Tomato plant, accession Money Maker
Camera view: tilt-top (135 deg); turntable rotation: 240 degrees
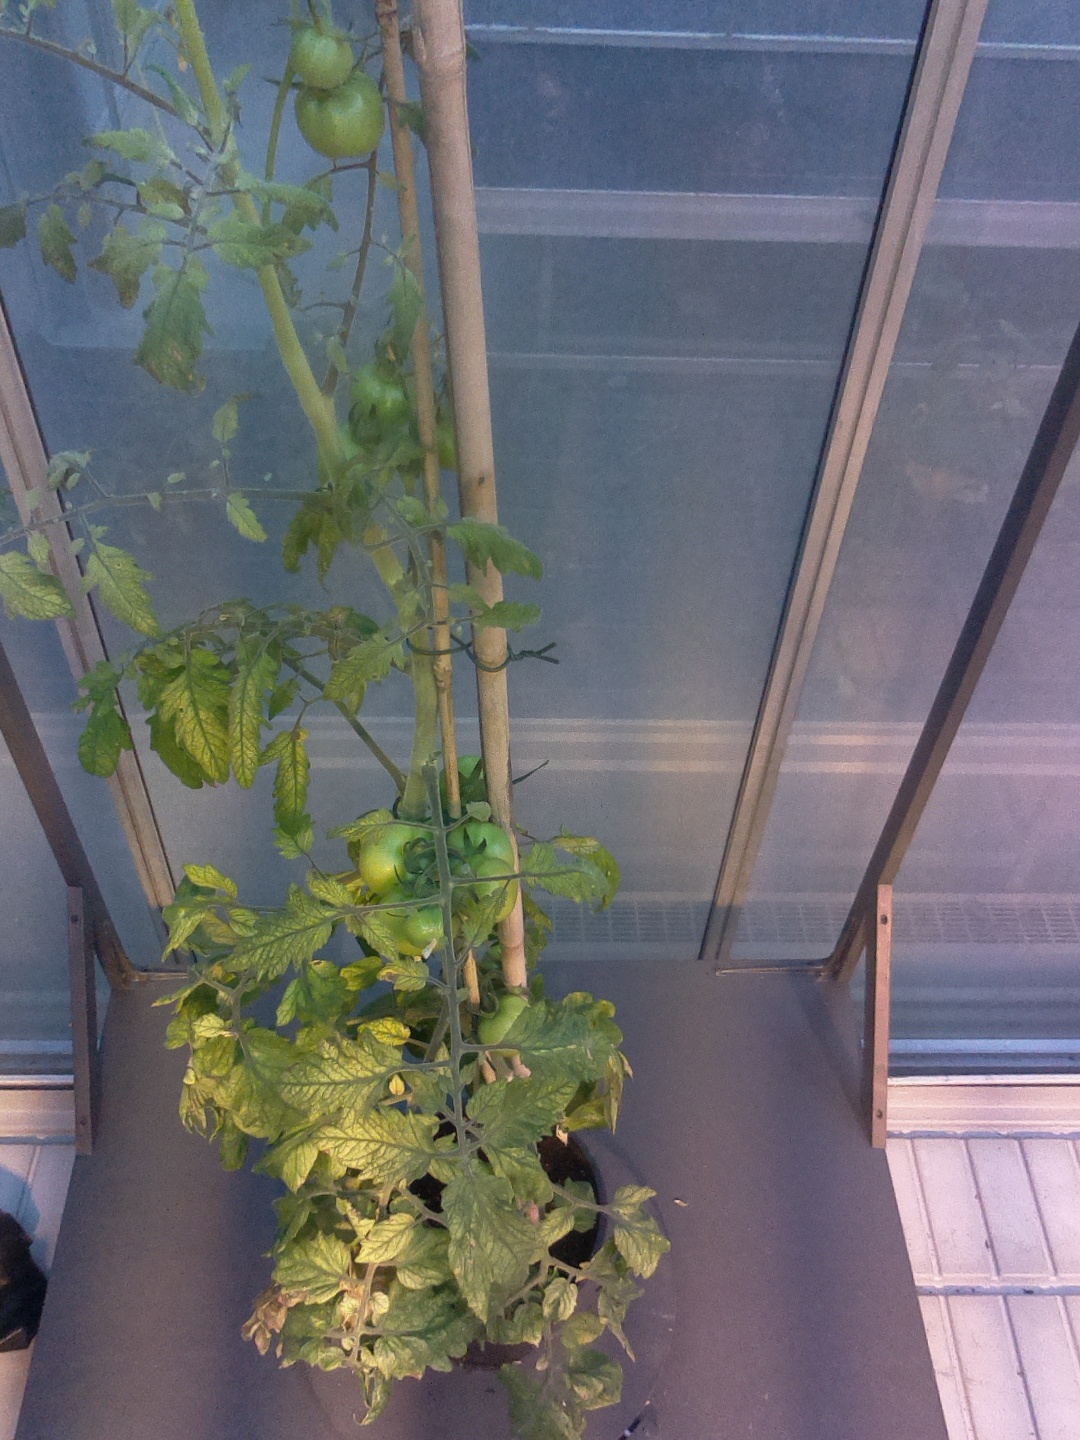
BBCH growth stage 77: 70%-80% of final fruit size